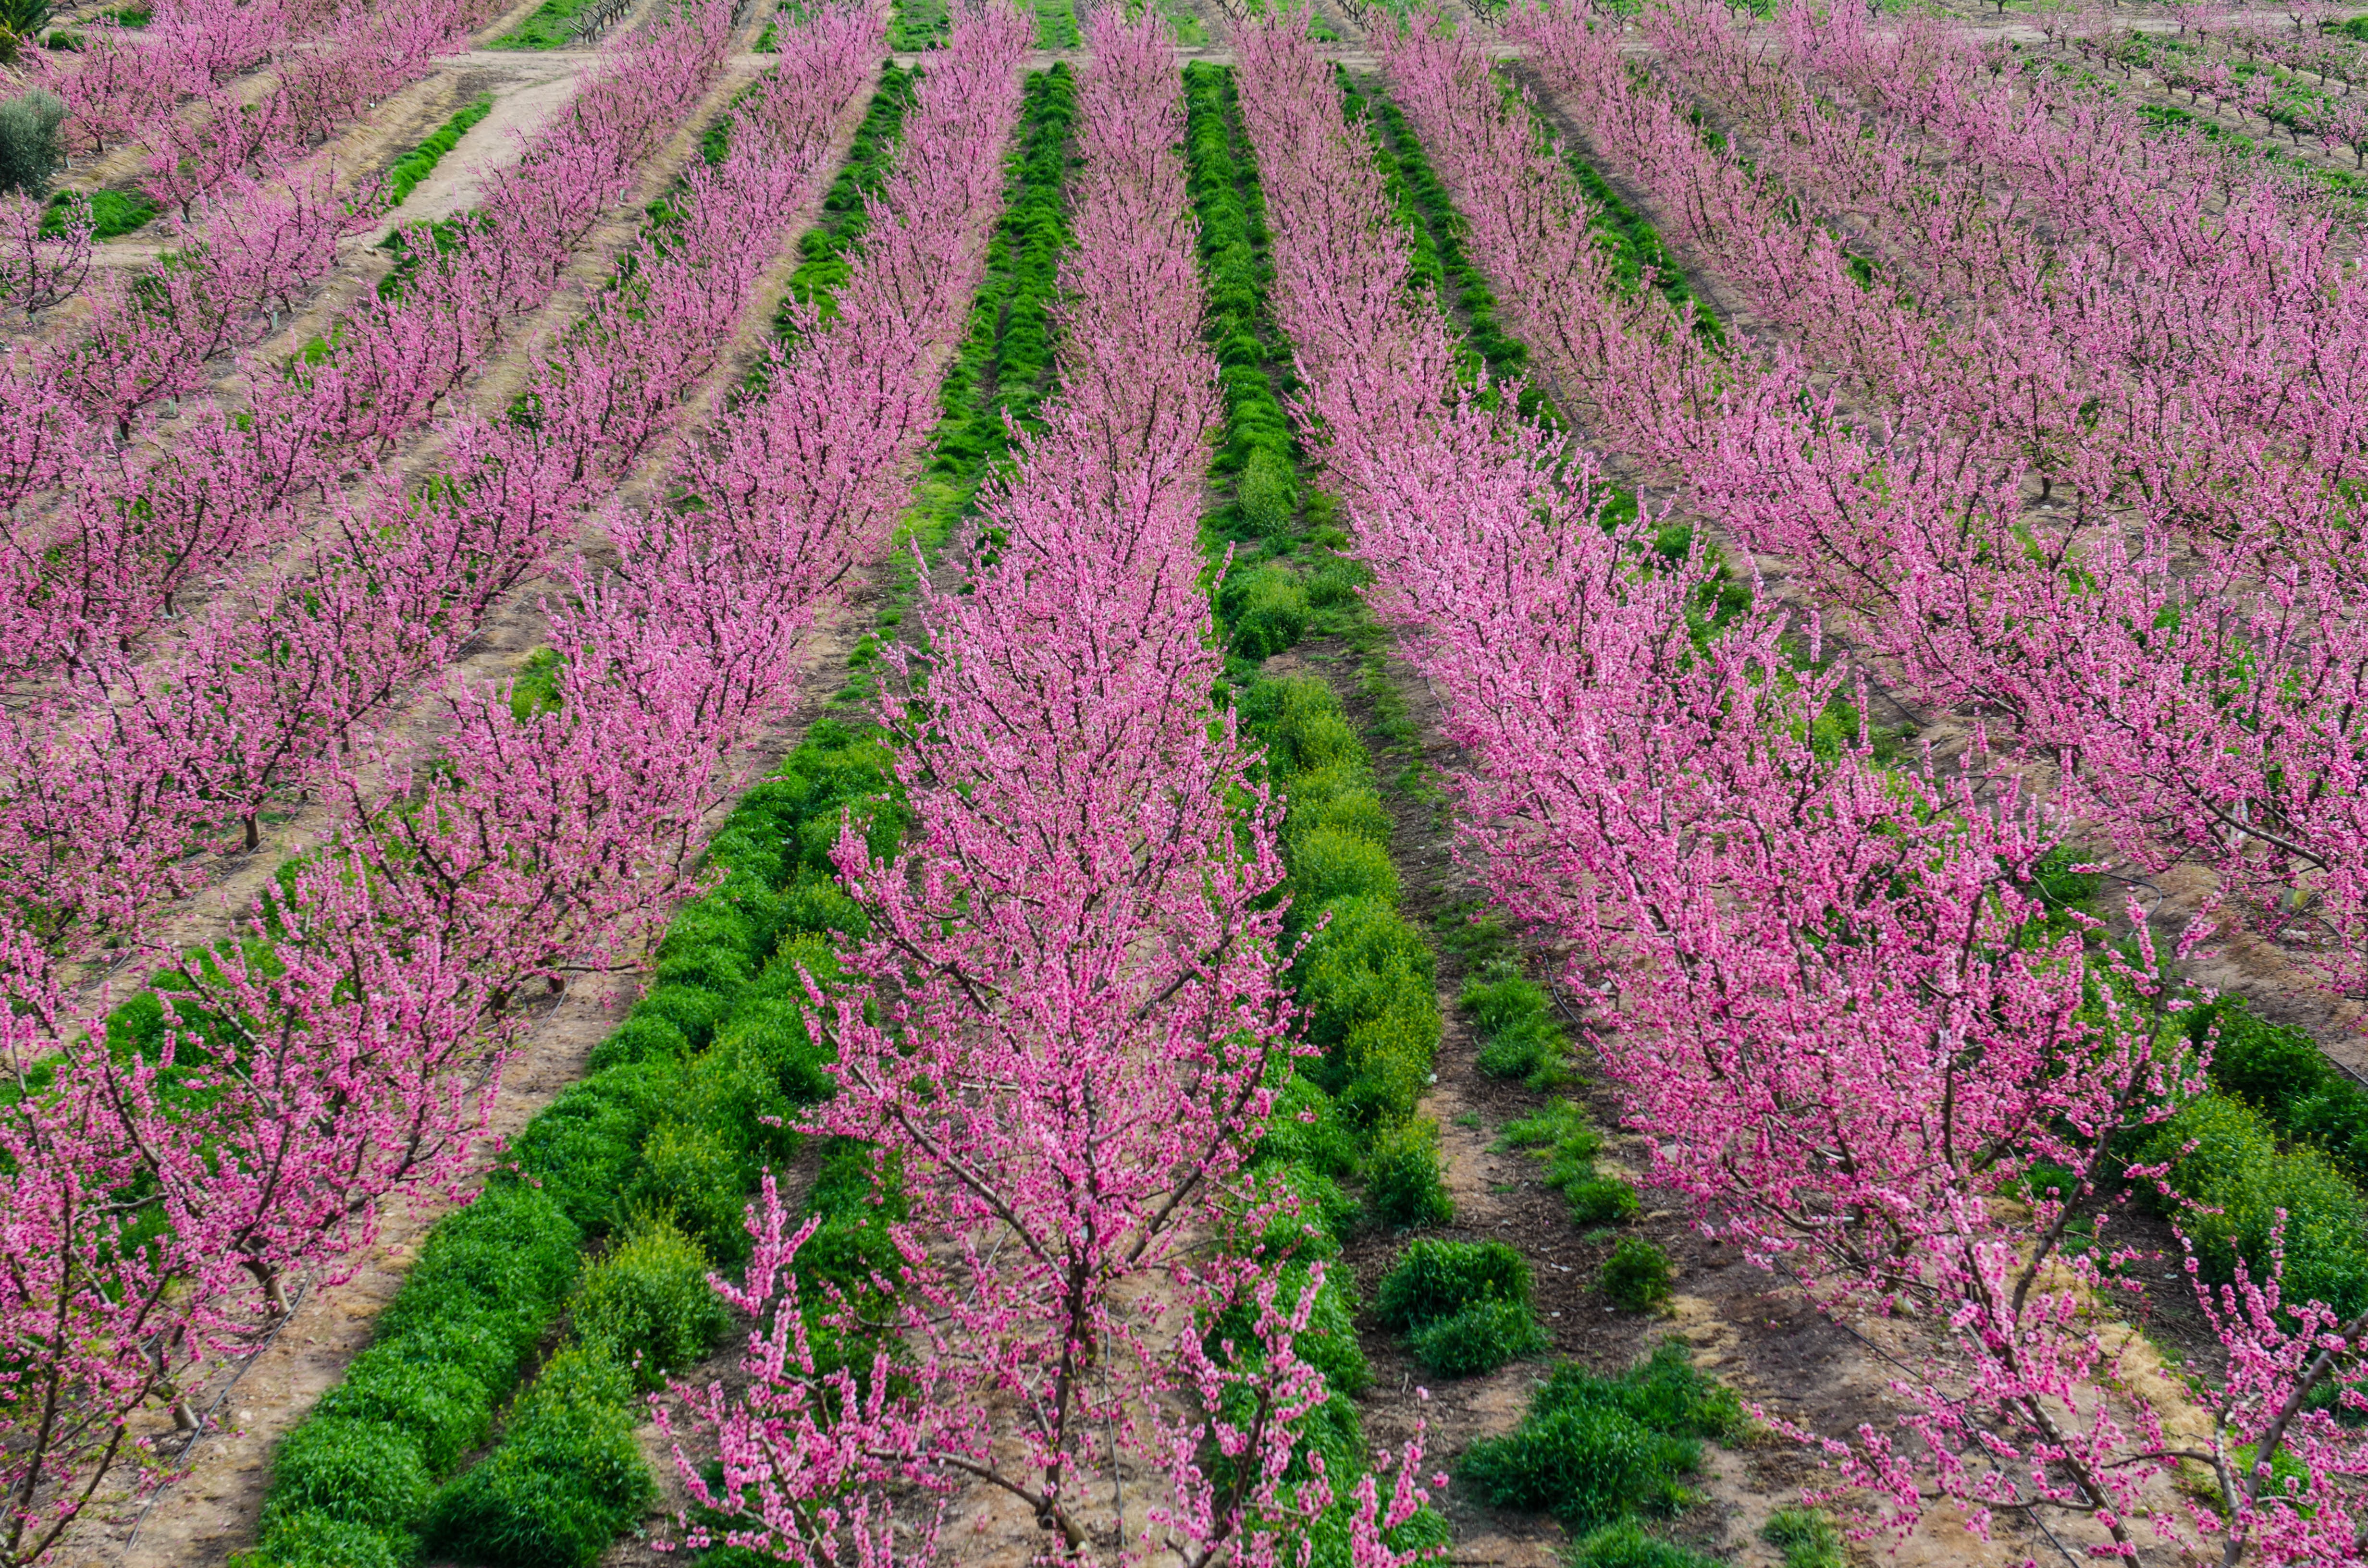
plant, field, flower, botany, flora, lavender, wildflower, flowers, trees, fields, shrub, pink flowers, flowering plant, fruit trees, land plant, english lavender, french lavender